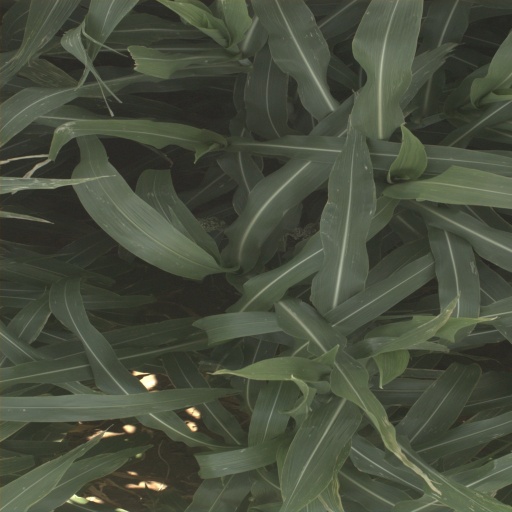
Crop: sorghum